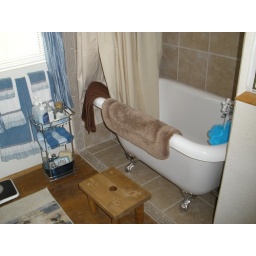
The claw tub in the guest bath